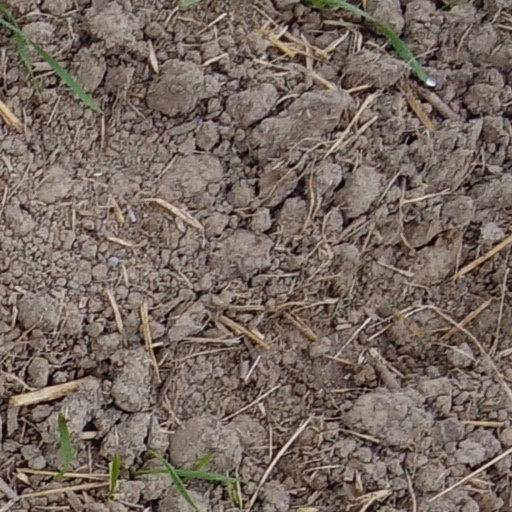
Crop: wheat